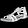
Label: Sandal